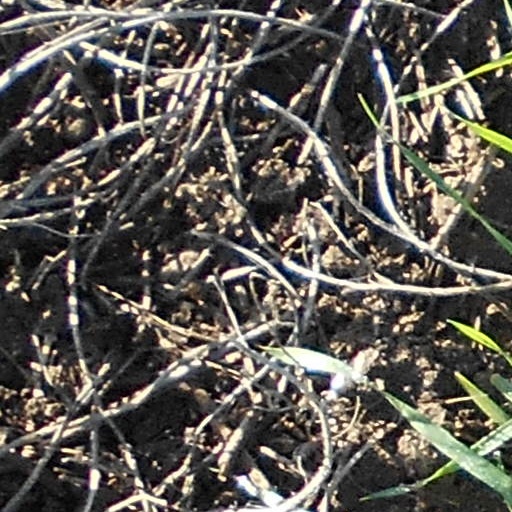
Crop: wheat